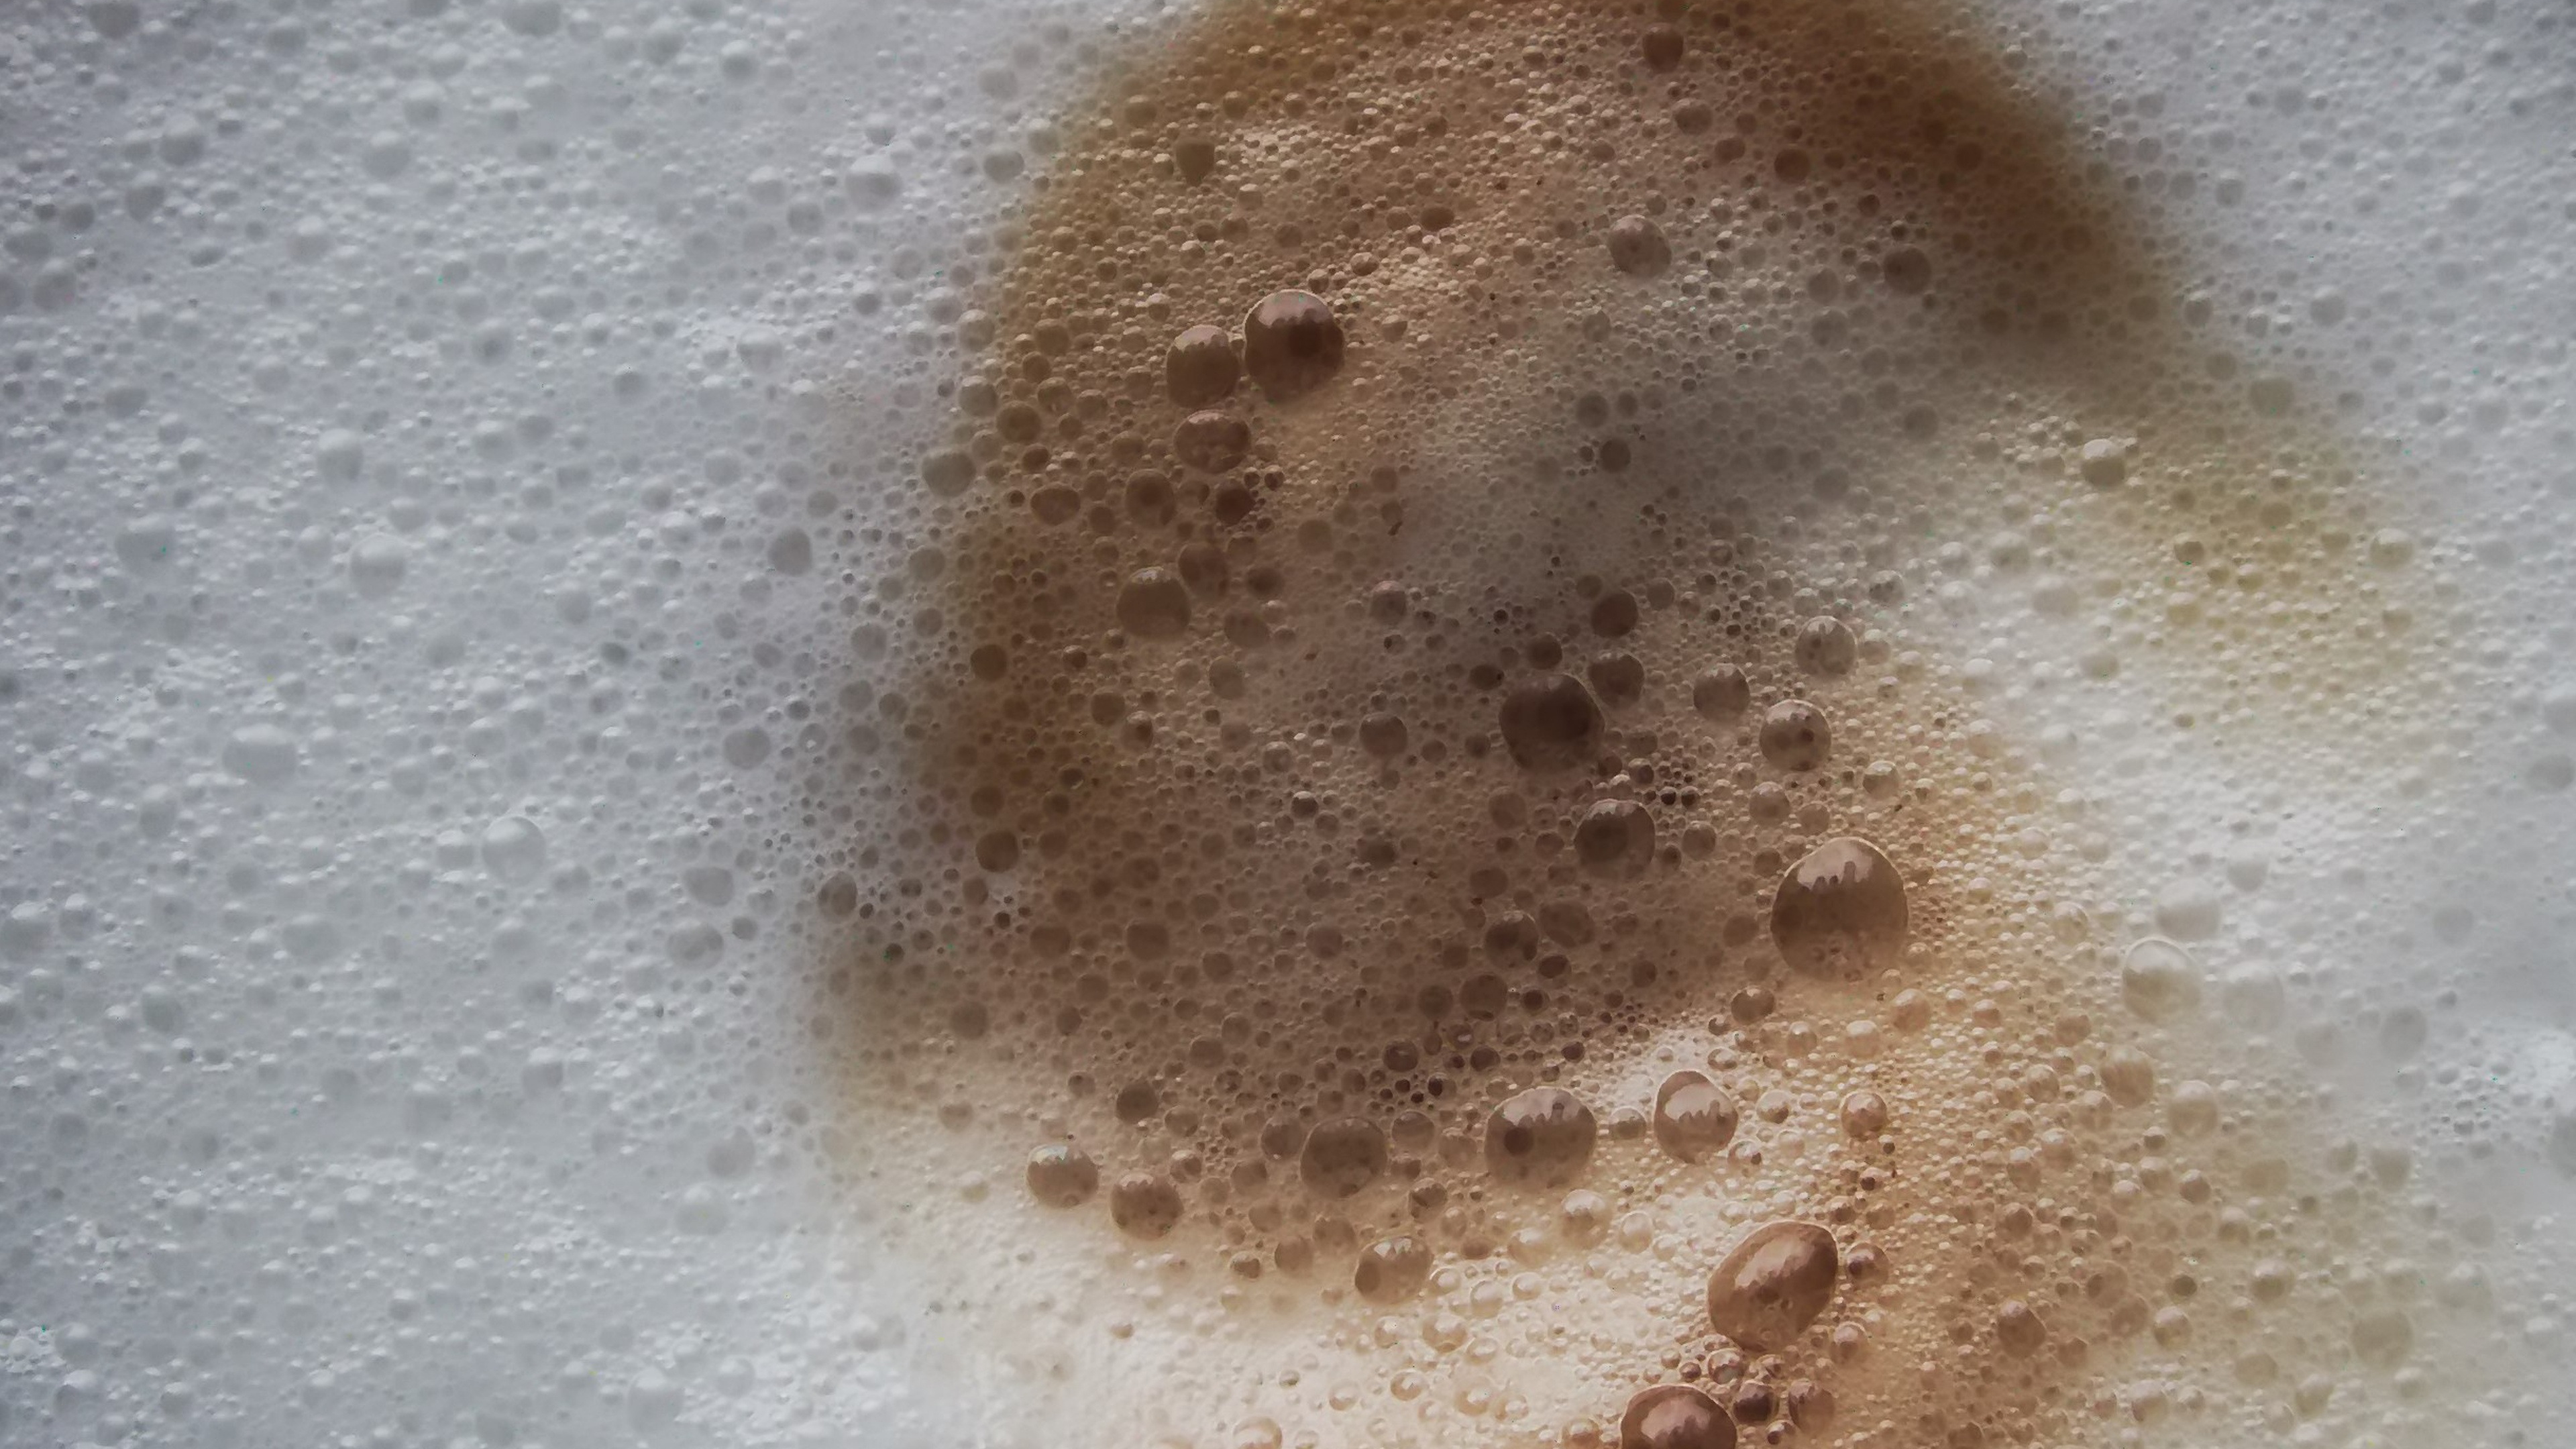
sand, coffee, latte, close up, fungus, eye, skin, organ, mousse, mold, macro photography, piana